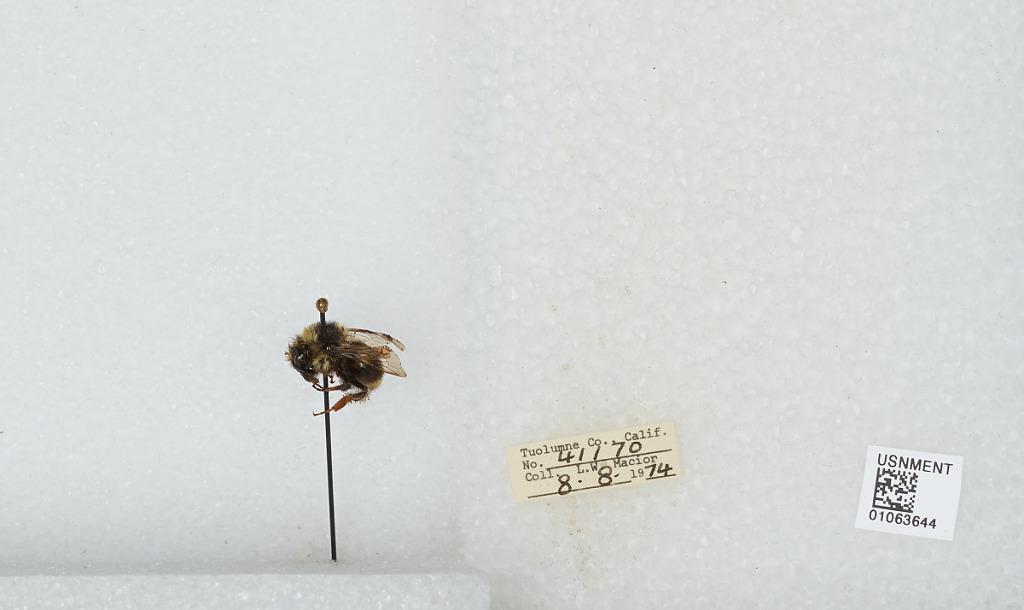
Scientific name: Bombus bifarius nearcticus
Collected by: L. Macior
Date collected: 1974-8-8
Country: United States
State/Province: California
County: Tuolumne
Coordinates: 38.02, -119.93